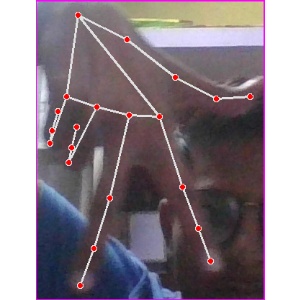
अक्षर: ग